Swetharanyeswarar Temple

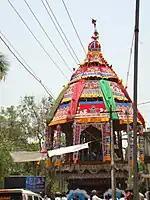
Chariot festival at Thiruvengadu

A Chola bronze of Ardhanarishvara with a height of in standing posture dated to about 11th century was found in the village in Nagapattinam district. The right half has the representation of Siva, while the left half has Parvati. The right half of Shiva is sported with two arms, with one of them sporting an axe. The side of Parvathi has elaborate decorations with jewels and her drapery extends up to the knee portion. The mention about the image installed by Rajendra Chola I is found in Thiruvalangadu plates. Another image of Parvathi sported with her attendant and with a height of from the Chola period, is considered a masterpiece of Chola art. The right hand of Parvathi holds a flower port, while her left hand rests on the head of the attendant. A bronze image of Chandikeswara in seated posture with his folded left leg. The bronze images are stored in the Bronze gallery in Government Museum, Chennai. As per historians, the image of Agoramurthi is believed to be a powerful image.